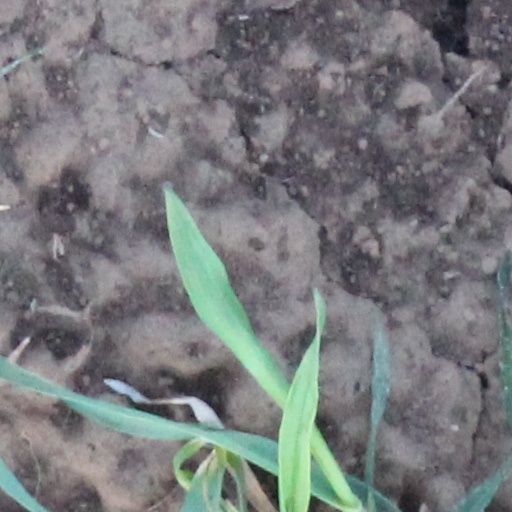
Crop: wheat